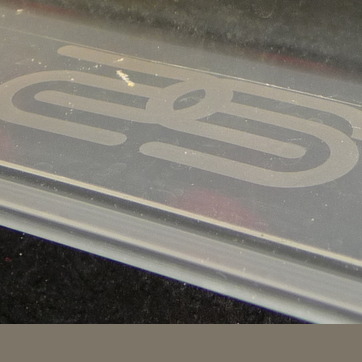
Material: plastic